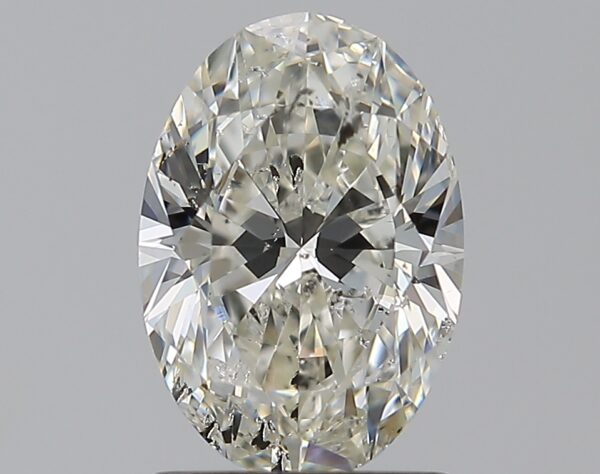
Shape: oval
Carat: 1.2
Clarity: SI2
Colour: I
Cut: EX
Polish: EX
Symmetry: VG
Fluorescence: ST
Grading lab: GIA
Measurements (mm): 8.49 x 5.86 x 3.7